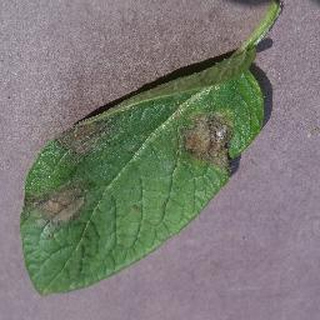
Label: potato_late_blight